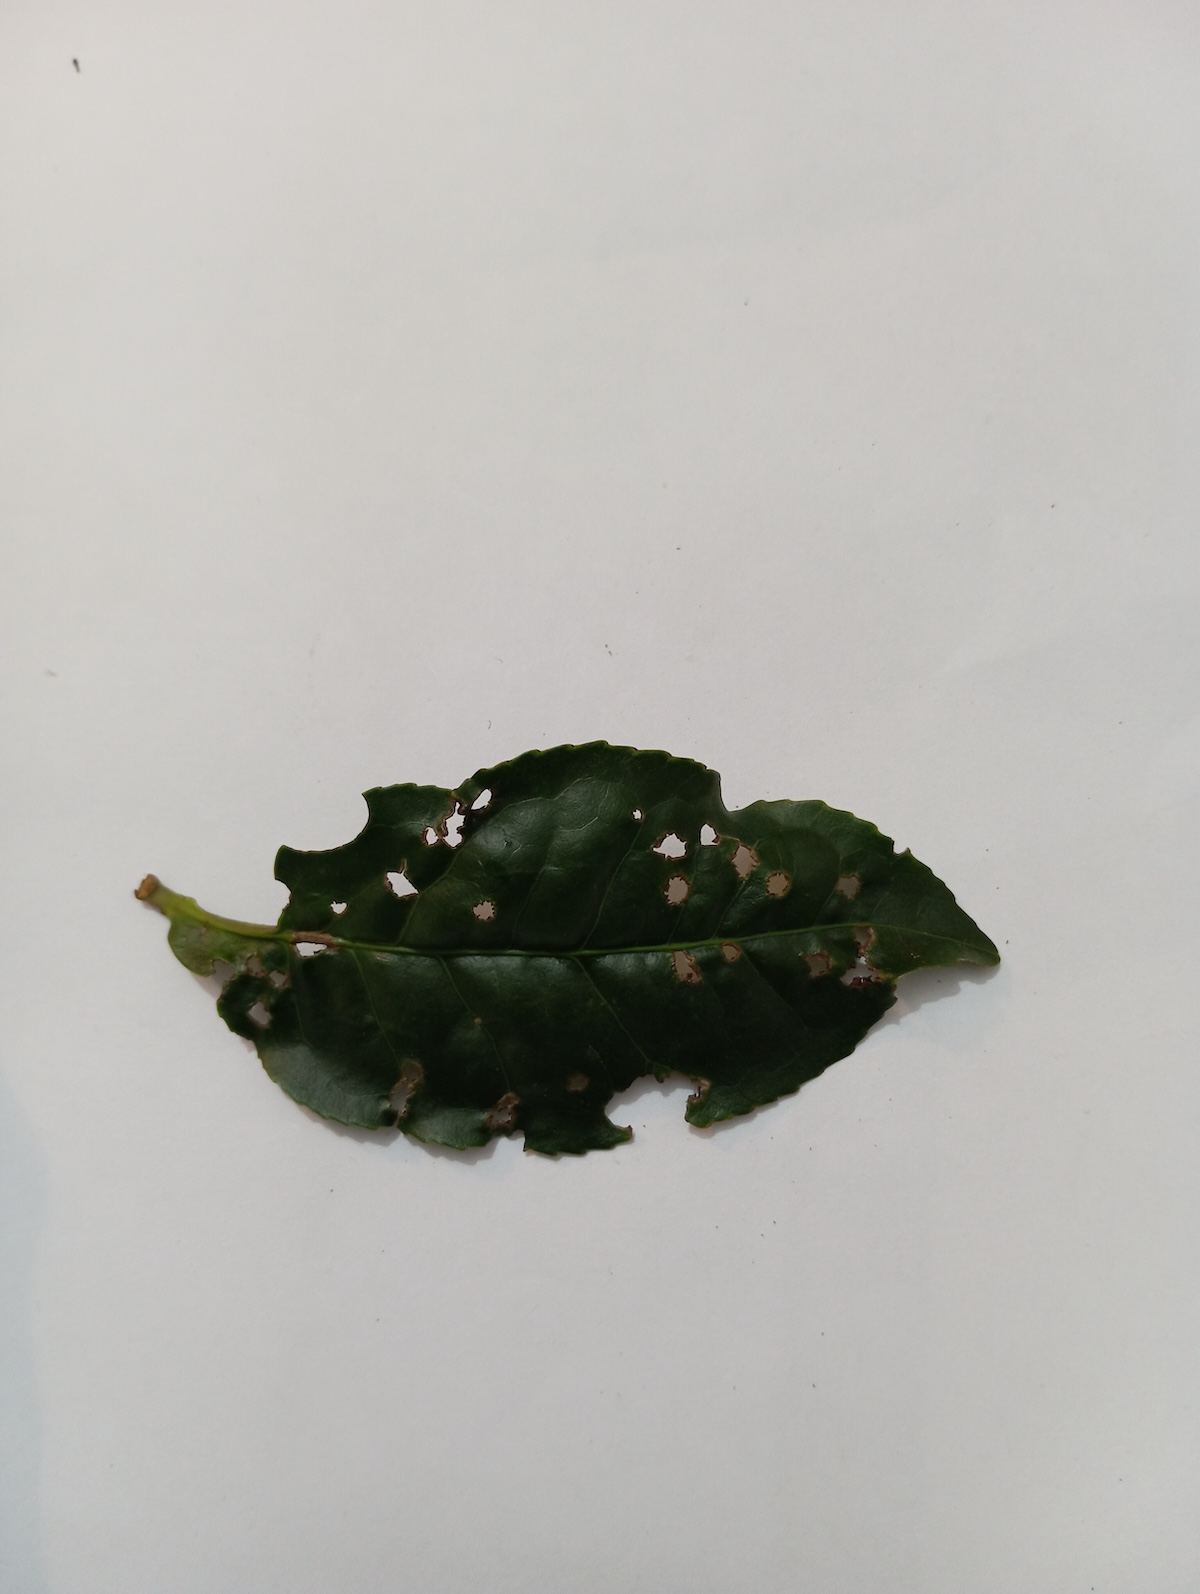
Label: Green mirid bug